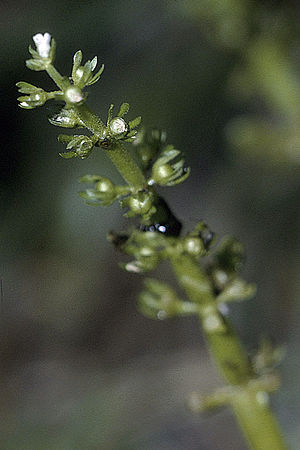
Vandrøllike (slægt)
Vandrøllike er en slægt af vandlevende blomsterplanter i kodriverfamilien. Den indeholder to arter: